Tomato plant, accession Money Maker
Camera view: horizontal (90 deg, fisheye); turntable rotation: 150 degrees
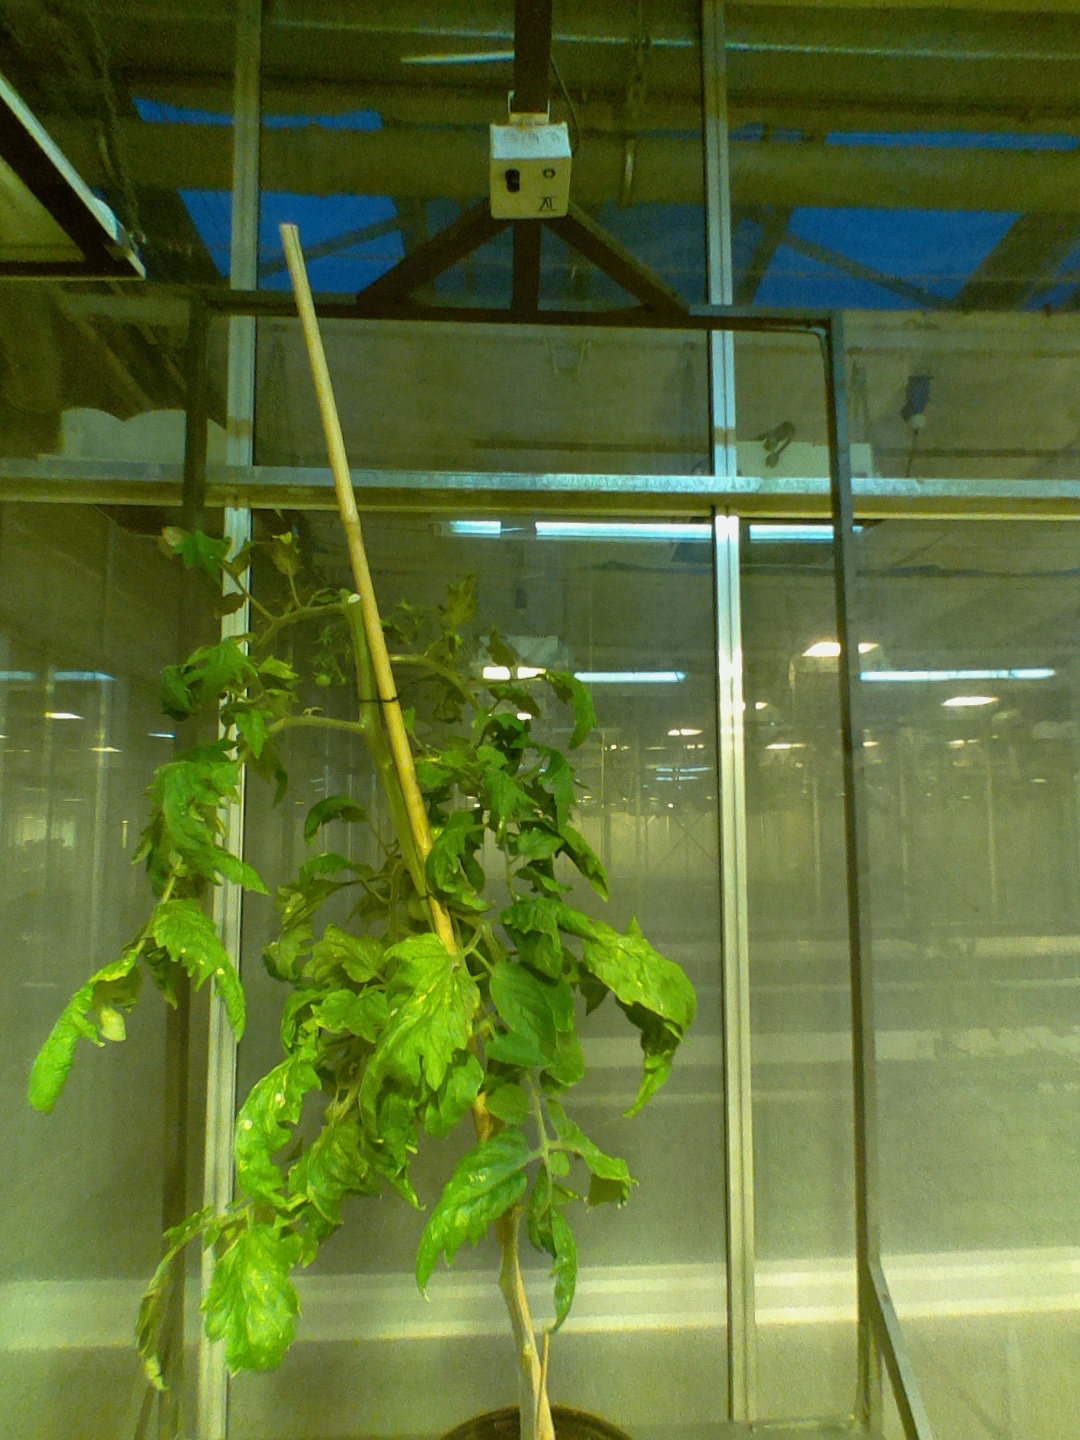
BBCH growth stage 73: 30%-40% of final fruit size